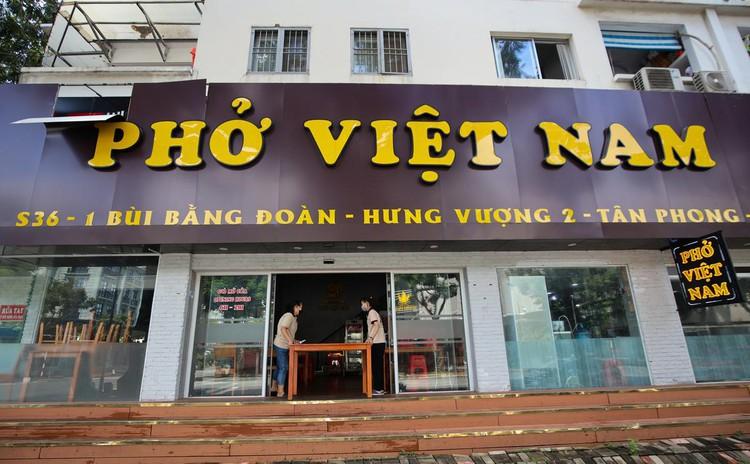
đây là khung cảnh xuất hiện ở trước một quán ăn